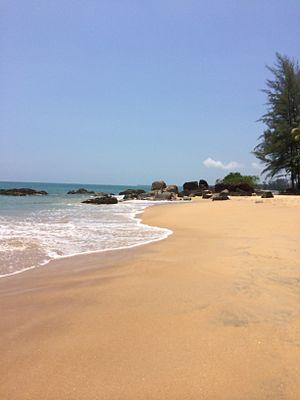
La plage de Khukkhak à Khao Lak en Thailande
Khao Lak est un regroupement de villages le long de la Phetkasem Road, situé dans la Province de Phang Nga, district de Takua Pa au bord de la mer d'Andaman au sud de la Thaïlande. C'est un lieu de villégiature balnéaire s'étendant sur une vingtaine de kilomètres